Helen Ntoso

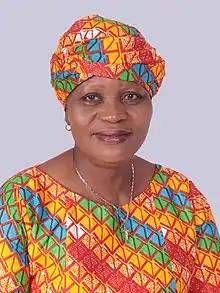

Helen Adjoa Ntoso (born February 1958) is a Ghanaian politician and a member of the Eighth Parliament of the Fourth Republic of Ghana to representing Krachi West constituency in the Volta Region of Ghana. She is a member of the National Democratic Congress. Hon Ntoso is a former Regional Minister for the Volta and Eastern Regions in the NDC government of President Mahama.